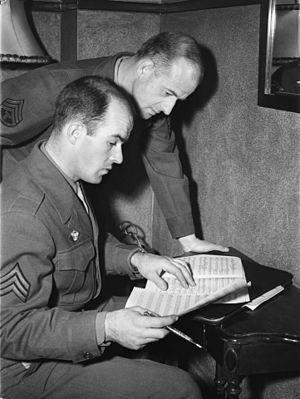
Deux fils de la famille de chanteurs, Rupert et Werner Von Trapp, en uniforme militaire, lisent une partition. Information added by Wikimedia users.The two eldest sons of the family of singers, Werner and Rupert von Trapp, in U.S. Army uniforms, reading sheet music